Hundred of Dalkey

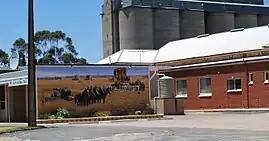
Silos and harvest mural at Owen in the west of the hundred

The Hundred of Dalkey is a cadastral unit of hundred located on the northern Adelaide Plains in South Australia, immediately south of the Wakefield River. It is one of the eight hundreds of the County of Gawler. It was named in 1856 by Governor Richard Graves MacDonnell for his hometown Dalkey, a seaside resort in Ireland.